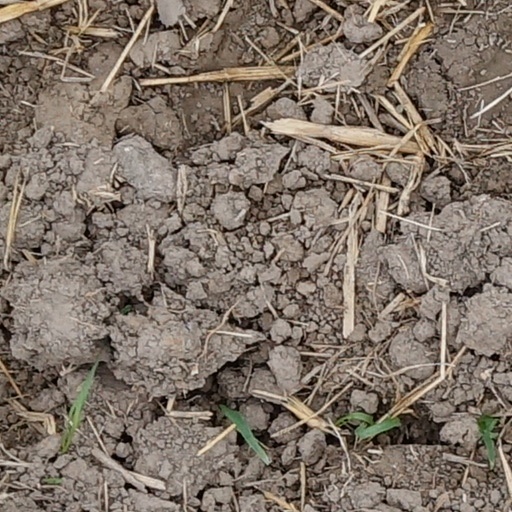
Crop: wheat